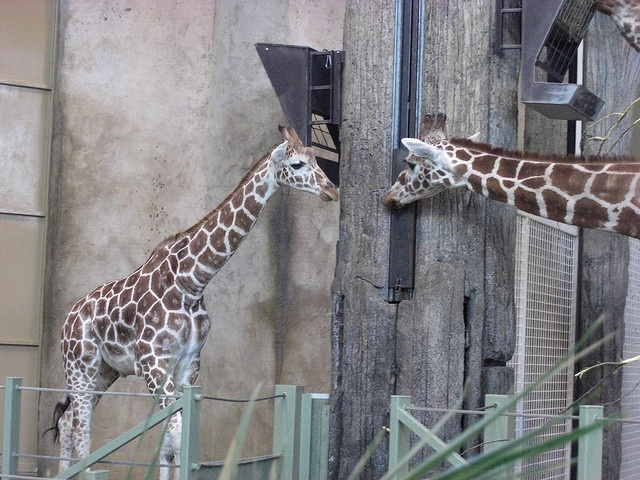
A giraffe looking at its reflection in a mirror.
Two giraffes in different enclosed areas are facing each other.
two giraffes look at each other inside an enclosure
two giraffes near a wooden structure behind a fence
Two giraffes are standing in front of the building.